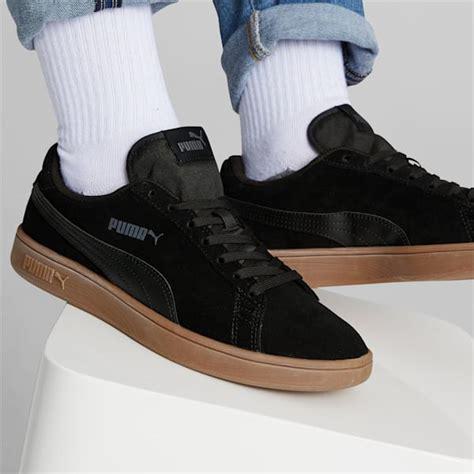
Brand: Puma
Model: Smash V2